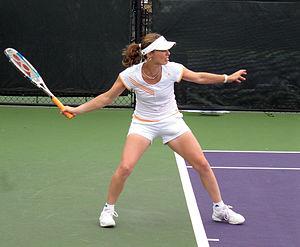
Martina Hingis est une joueuse de tennis professionnelle suisse, née le 30 septembre 1980 à Košice. Elle détient le record de la plus jeune gagnante d'un titre du Grand Chelem en simple dans l'ère Open, et celui de la plus jeune numéro un mondiale de l'histoire du tennis.